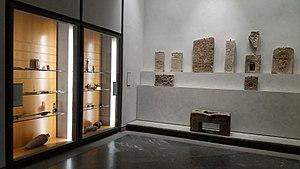
Antiquités, salle 9
L’Égypte antique constitue le thème principal du département des Antiquités du Musée des Beaux-Arts de Lyon et la collection égyptienne qu'il détient est la plus grande de France après celle du Musée du Louvre. Sur les treize salles que compte le département, l'Égypte en occupe neuf. Cette place s’explique par l’importance historique de l’égyptologie à Lyon, animée par des hommes tels que Victor Loret, dont la famille a fait don au musée en 1954 de plus d'un millier d'objets. Dès 1895, le Musée du Louvre fournit près de quatre cents objets pour constituer le fonds du département ; d'autres objets complètent ce dépôt quelques années plus tard, augmenté, en 1936, d'objets provenant du village des artisans de Pharaon à Deir el-Médineh.